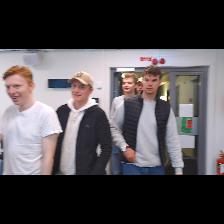
Label: Human